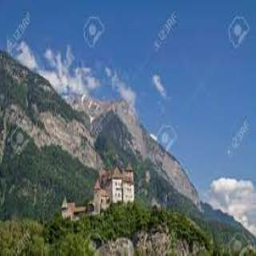
Burg Gutenberg